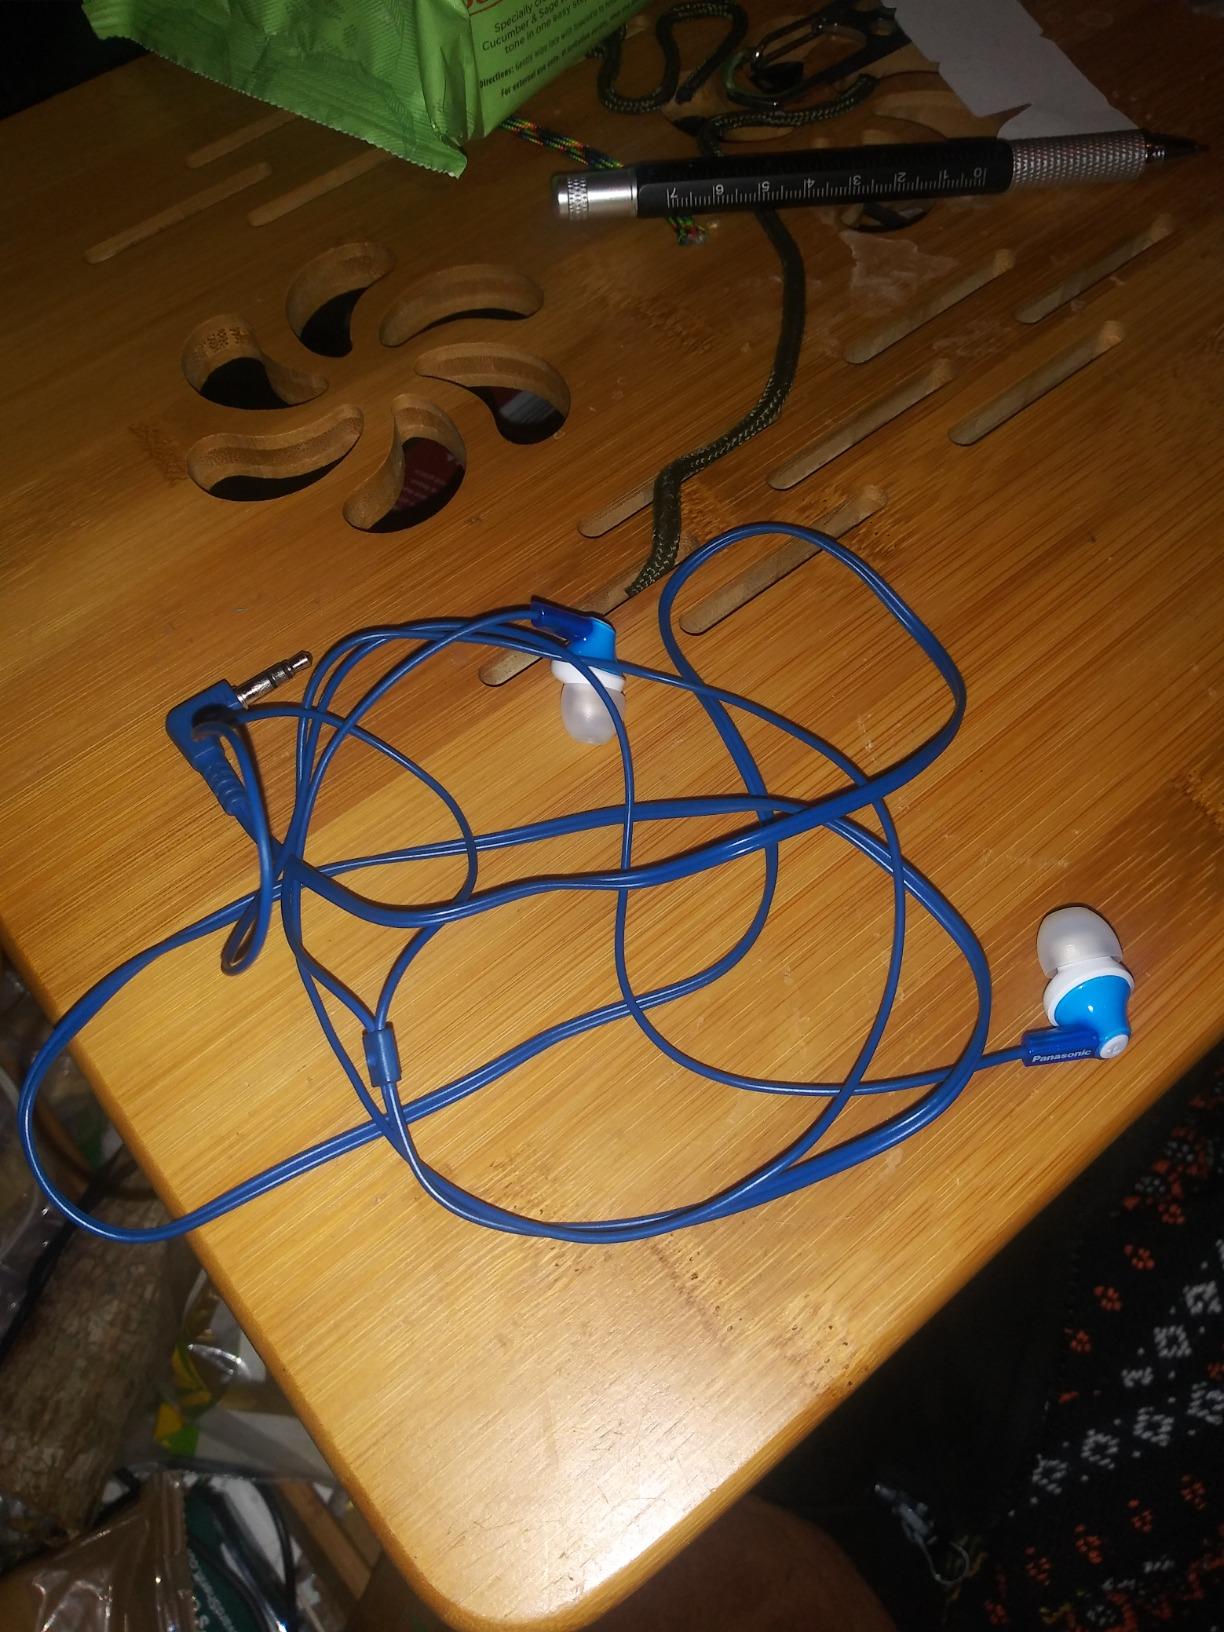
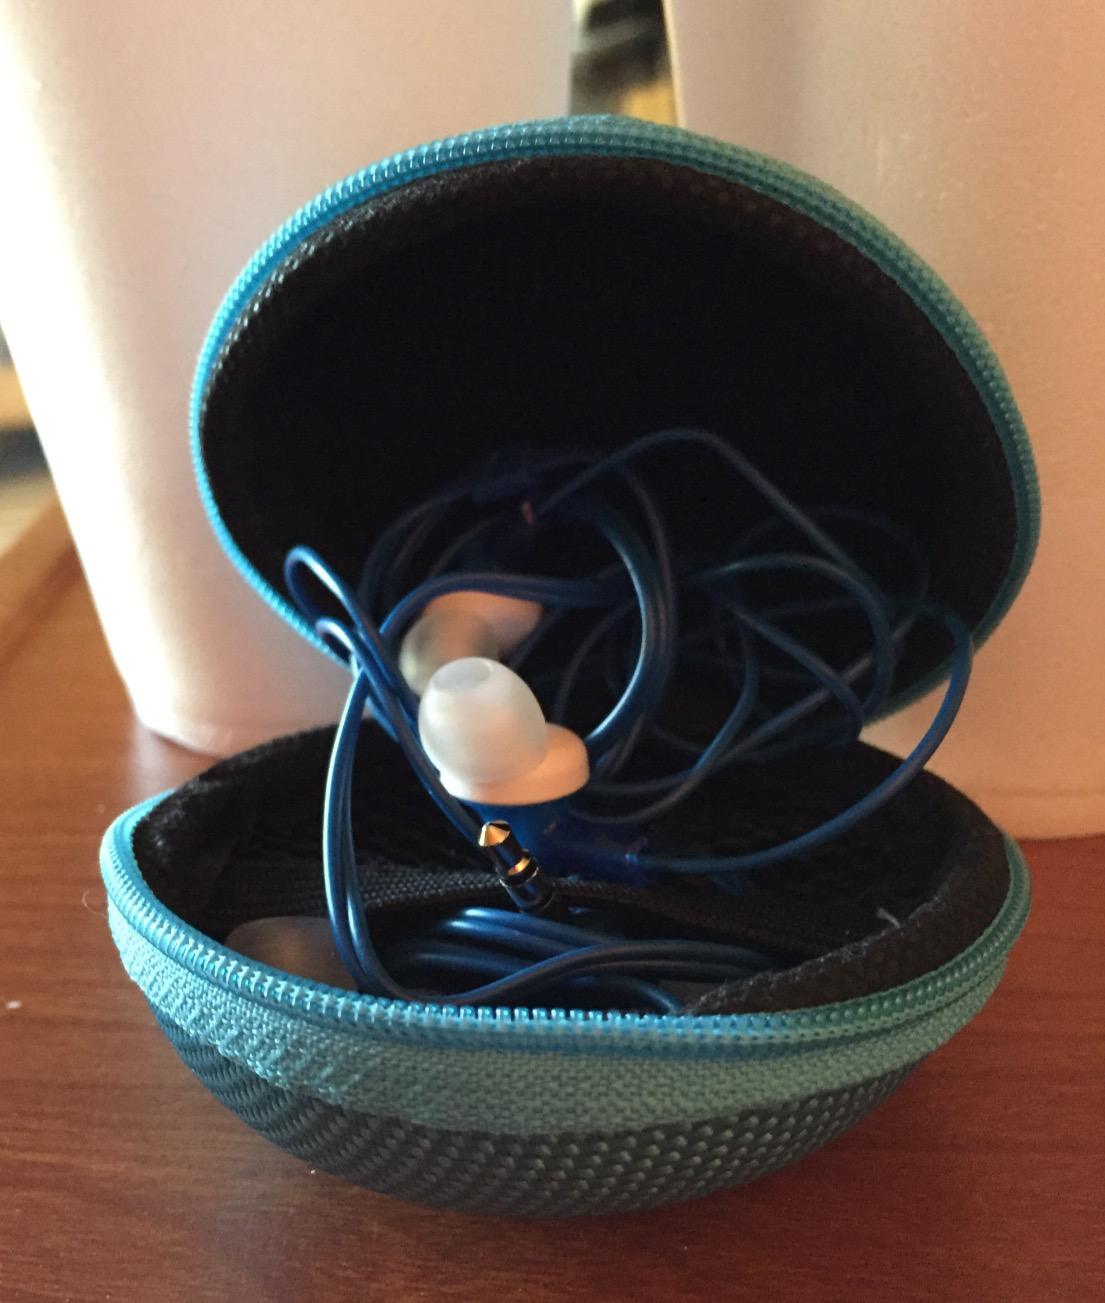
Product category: earbuds
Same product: yes